Whitney Young

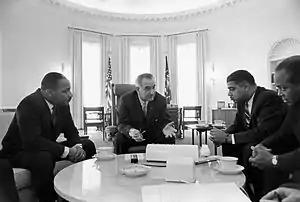
Martin Luther King Jr., Lyndon Johnson and Whitney Young at the White House (1964)

In 1961, at age 40, Young became executive director of the National Urban League. He was unanimously selected by the National Urban League's Board of Directors, succeeding Lester Granger on October 1, 1961. Within four years he expanded the organization from 38 employees to 1,600 employees; and from an annual budget of $325,000 to one of $6,100,000. Young served as President of the Urban League until his death in 1971.